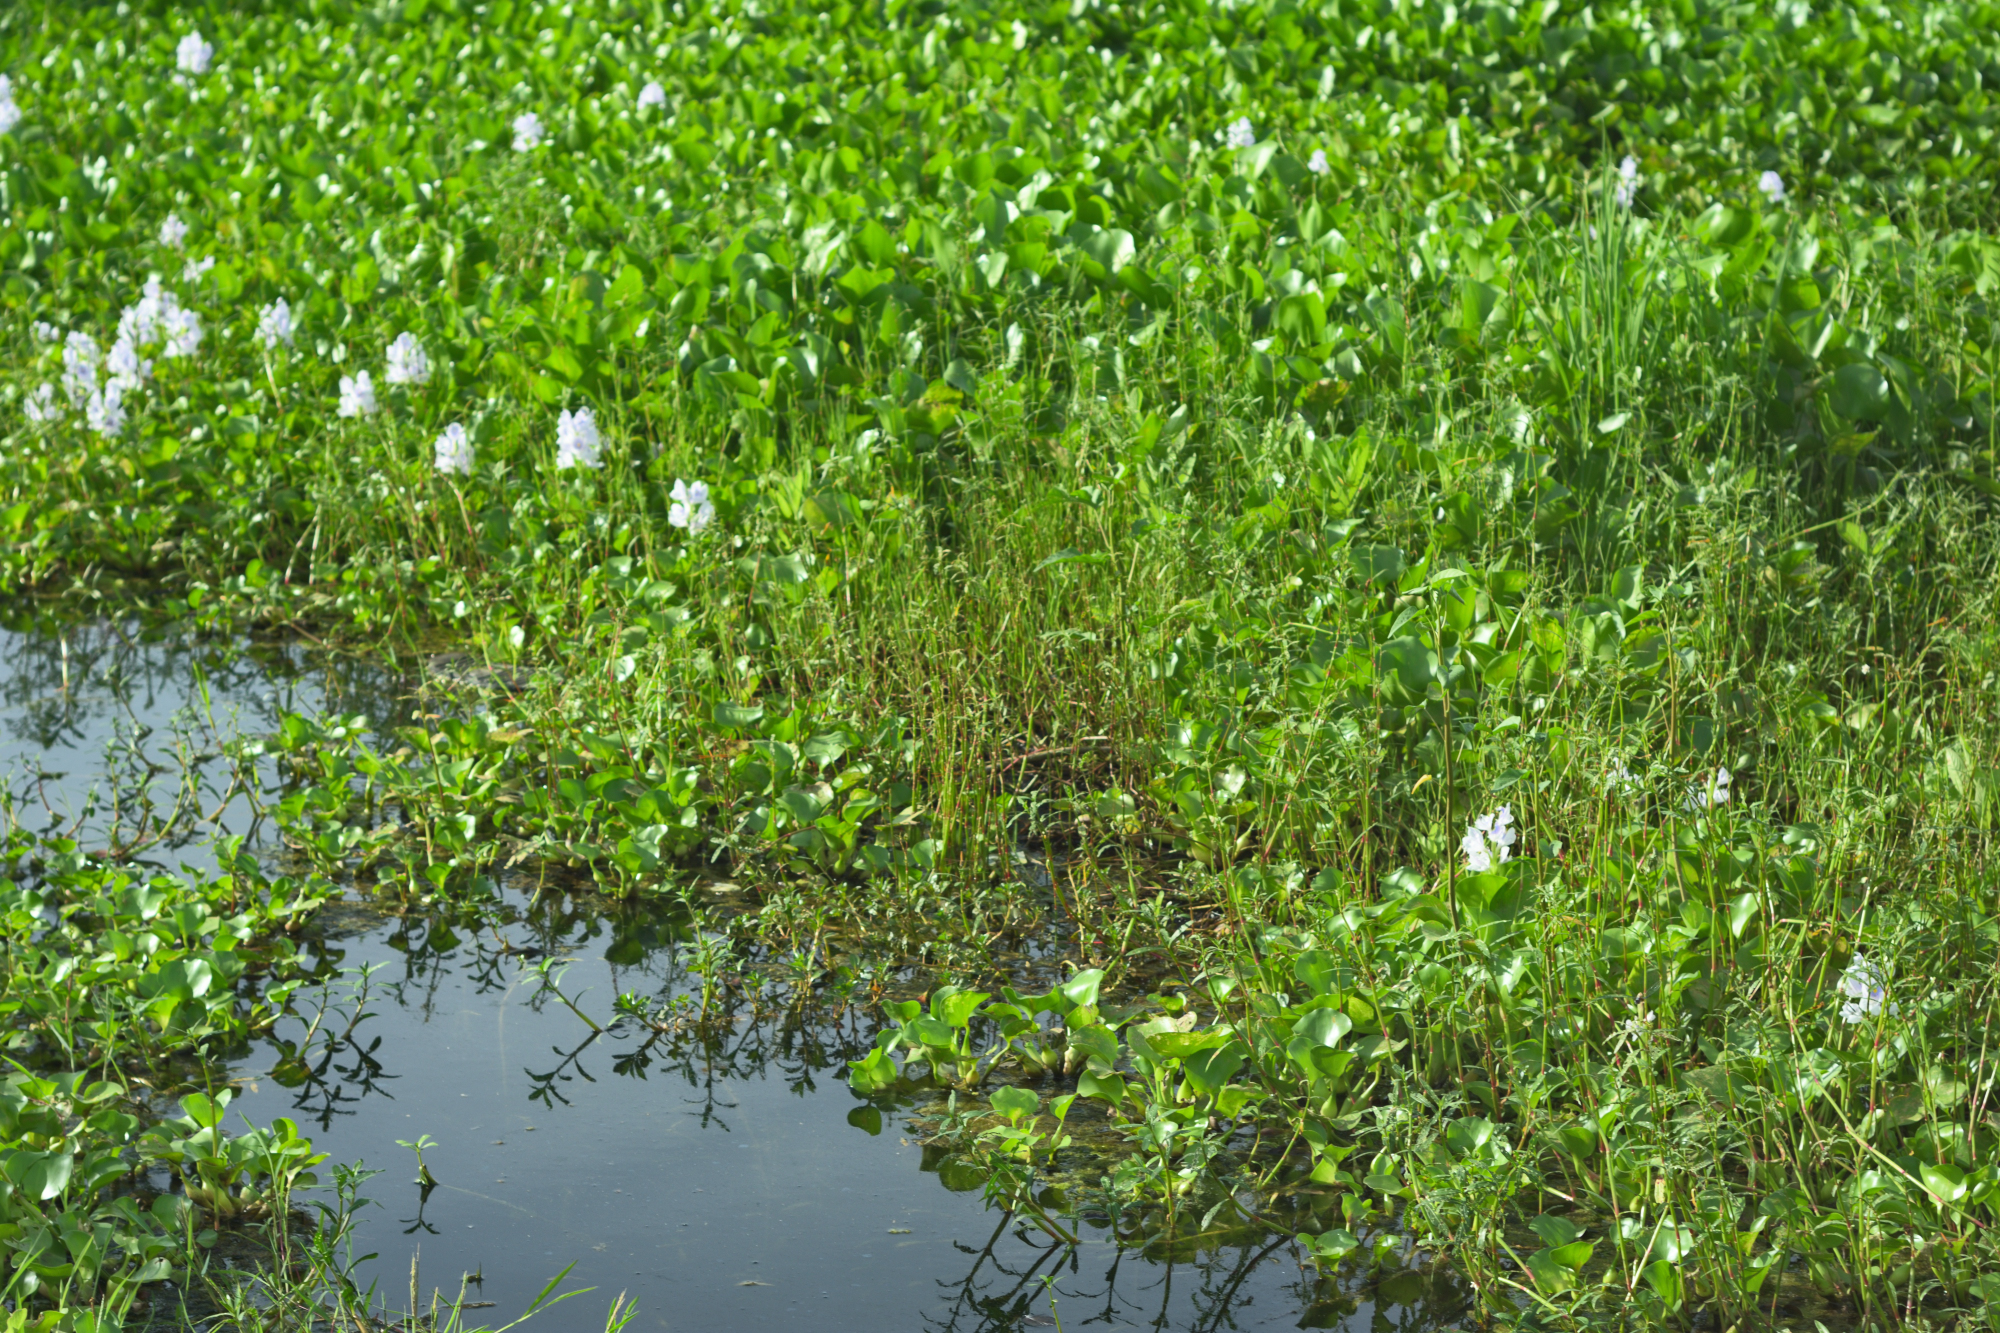
Water Hyacinth - Khurushkul Pond, Bangladesh
Water hyacinth (Eichhornia crassipes) coverage in a freshwater pond near Khurushkul, Cox's Bazar, Bangladesh. Photographed on 9 August 2026 during the monsoon season. Follow-up survey of the pond documented in the June 2026 water lily / water hyacinth dataset.
Location: Khurushkul, Cox's Bazar, Chattogram, Bangladesh
Keywords: water hyacinth, Eichhornia crassipes, invasive aquatic plant, pond, freshwater wetland, monsoon, Bangladesh, Khurushkul, Cox's Bazar, botanical photography, aquatic vegetation, golamrob